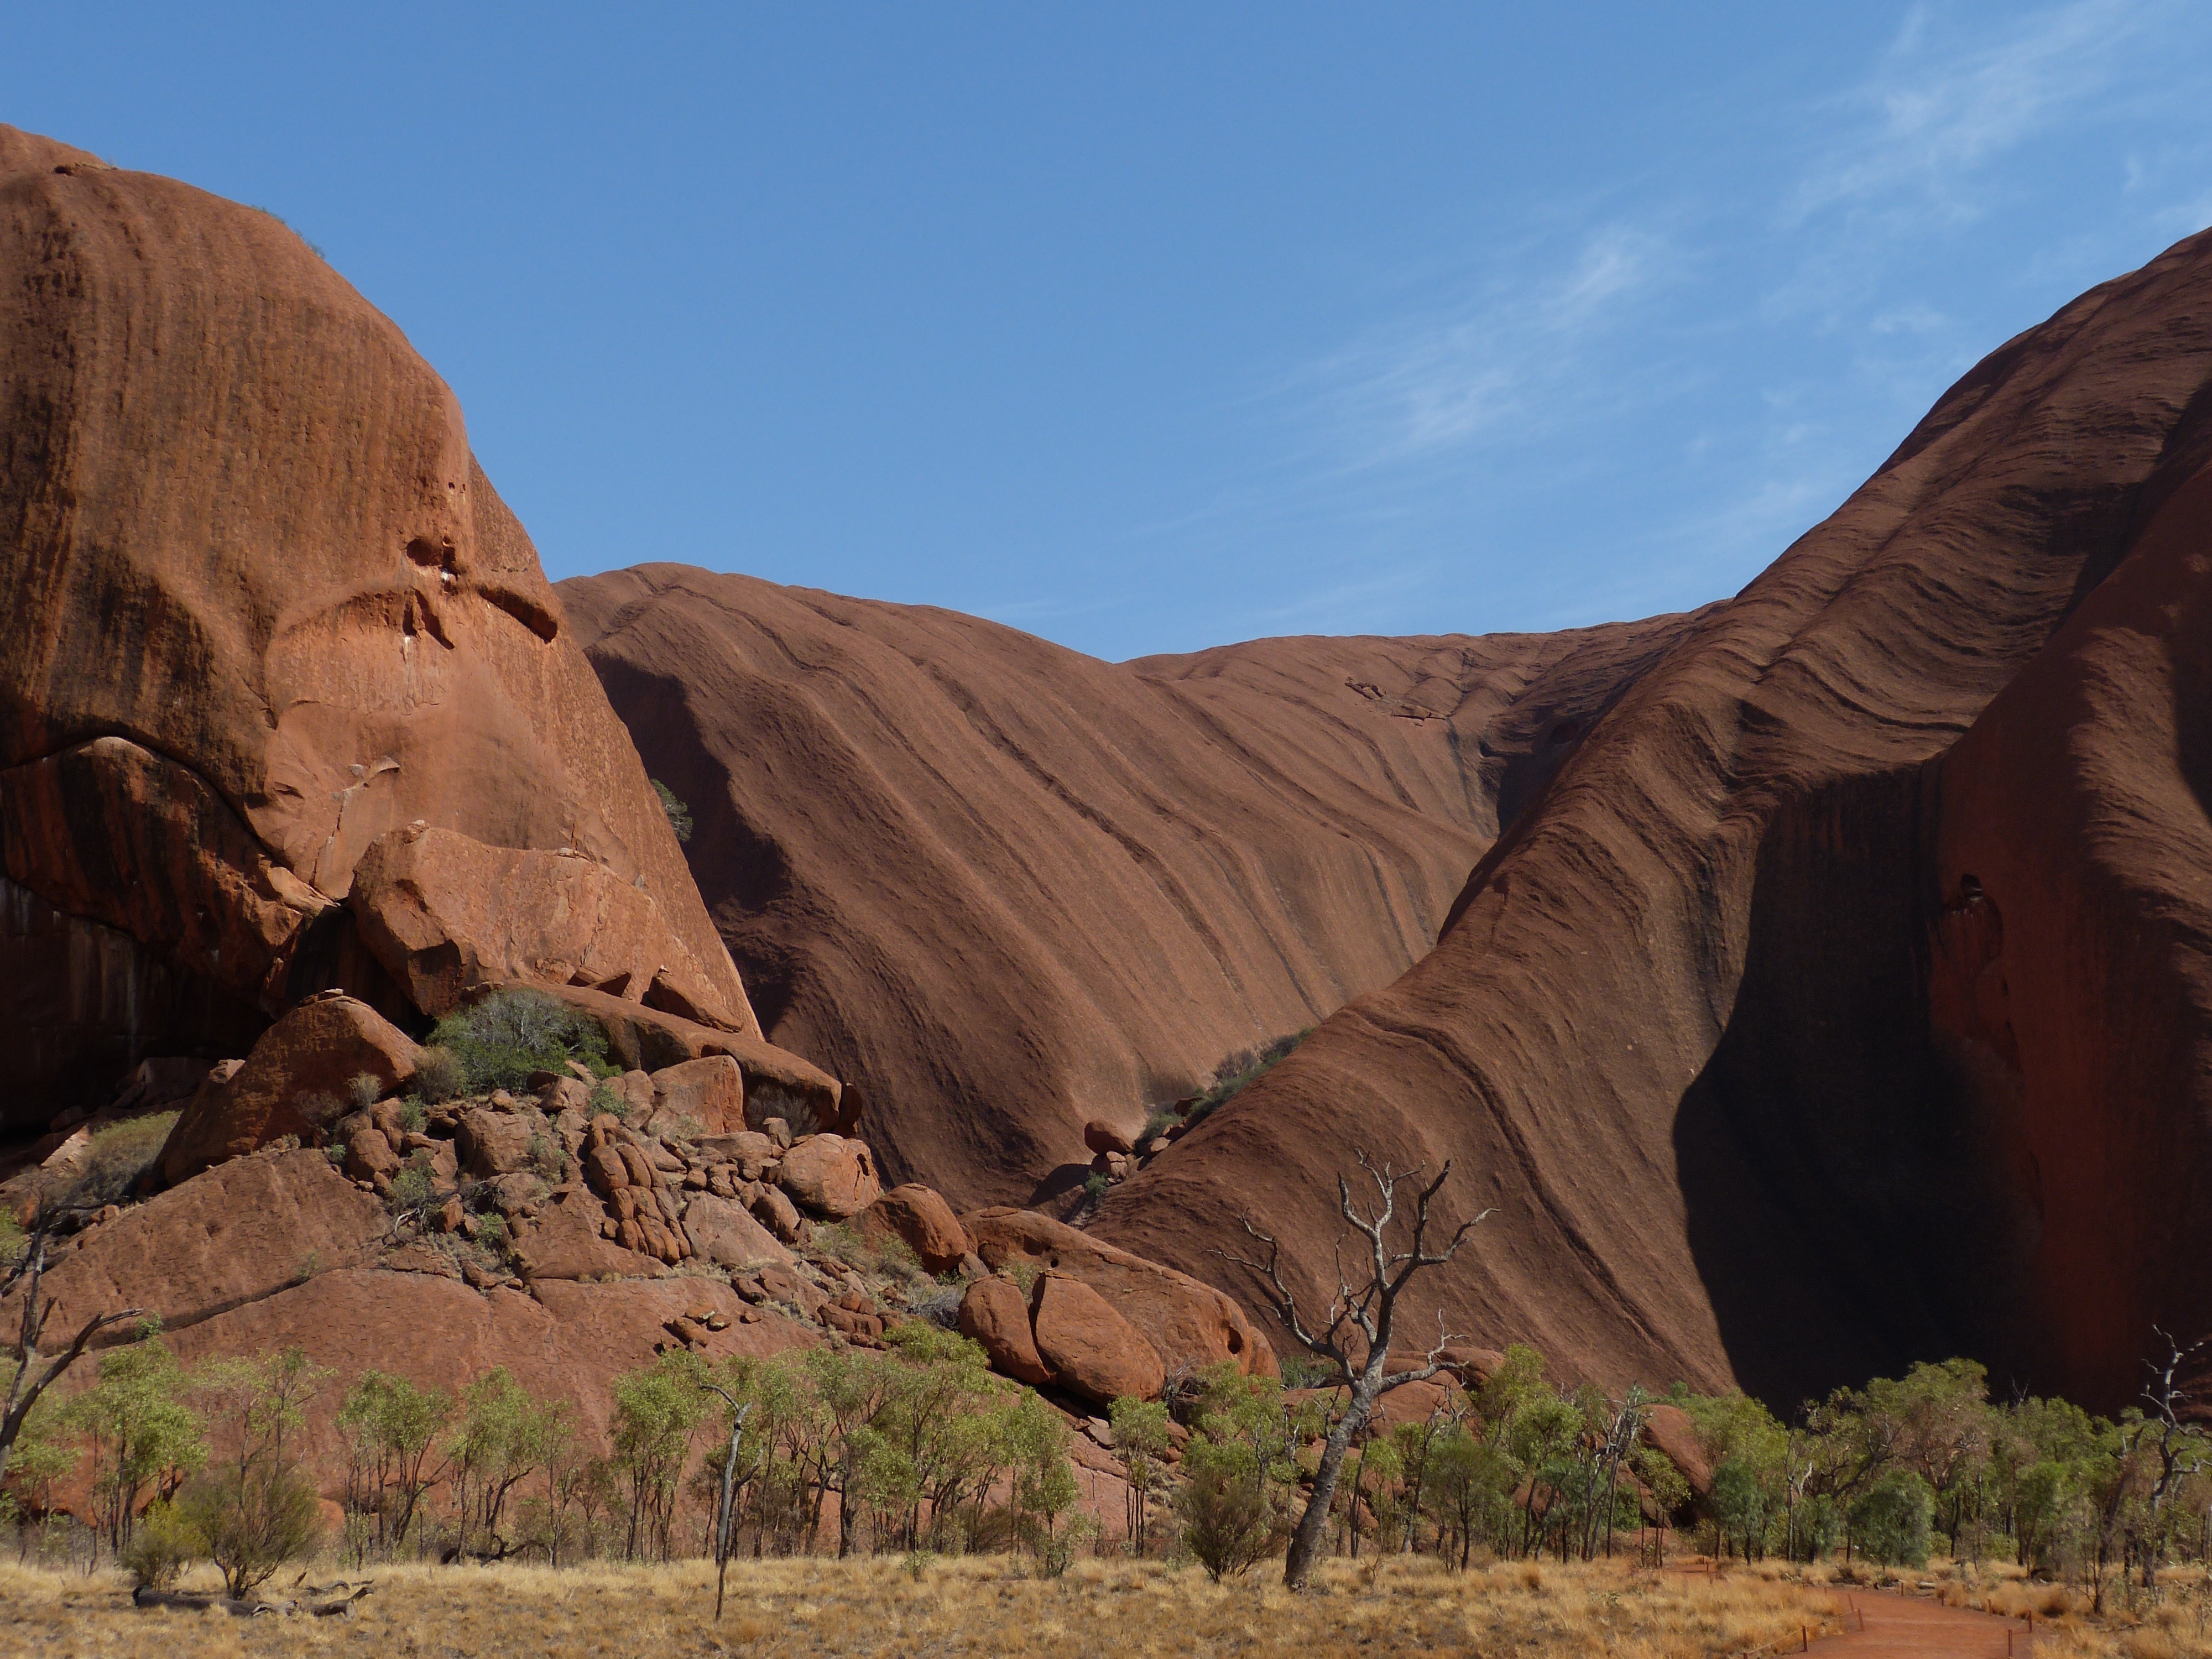
landscape, nature, rock, wilderness, desert, valley, stone, formation, arch, soil, canyon, tourism, terrain, national park, material, australia, geology, badlands, uluru, ayersrock, plateau, outback, wadi, butte, drought, steppe, landform, ayers rock, stone formation, natural environment, geographical feature